Vining, Minnesota

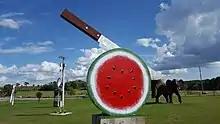
Metal sculptures at Nyberg Park.

According to the United States Census Bureau, the city has a total area of , of which is land and is water.